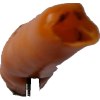
Label: pepper